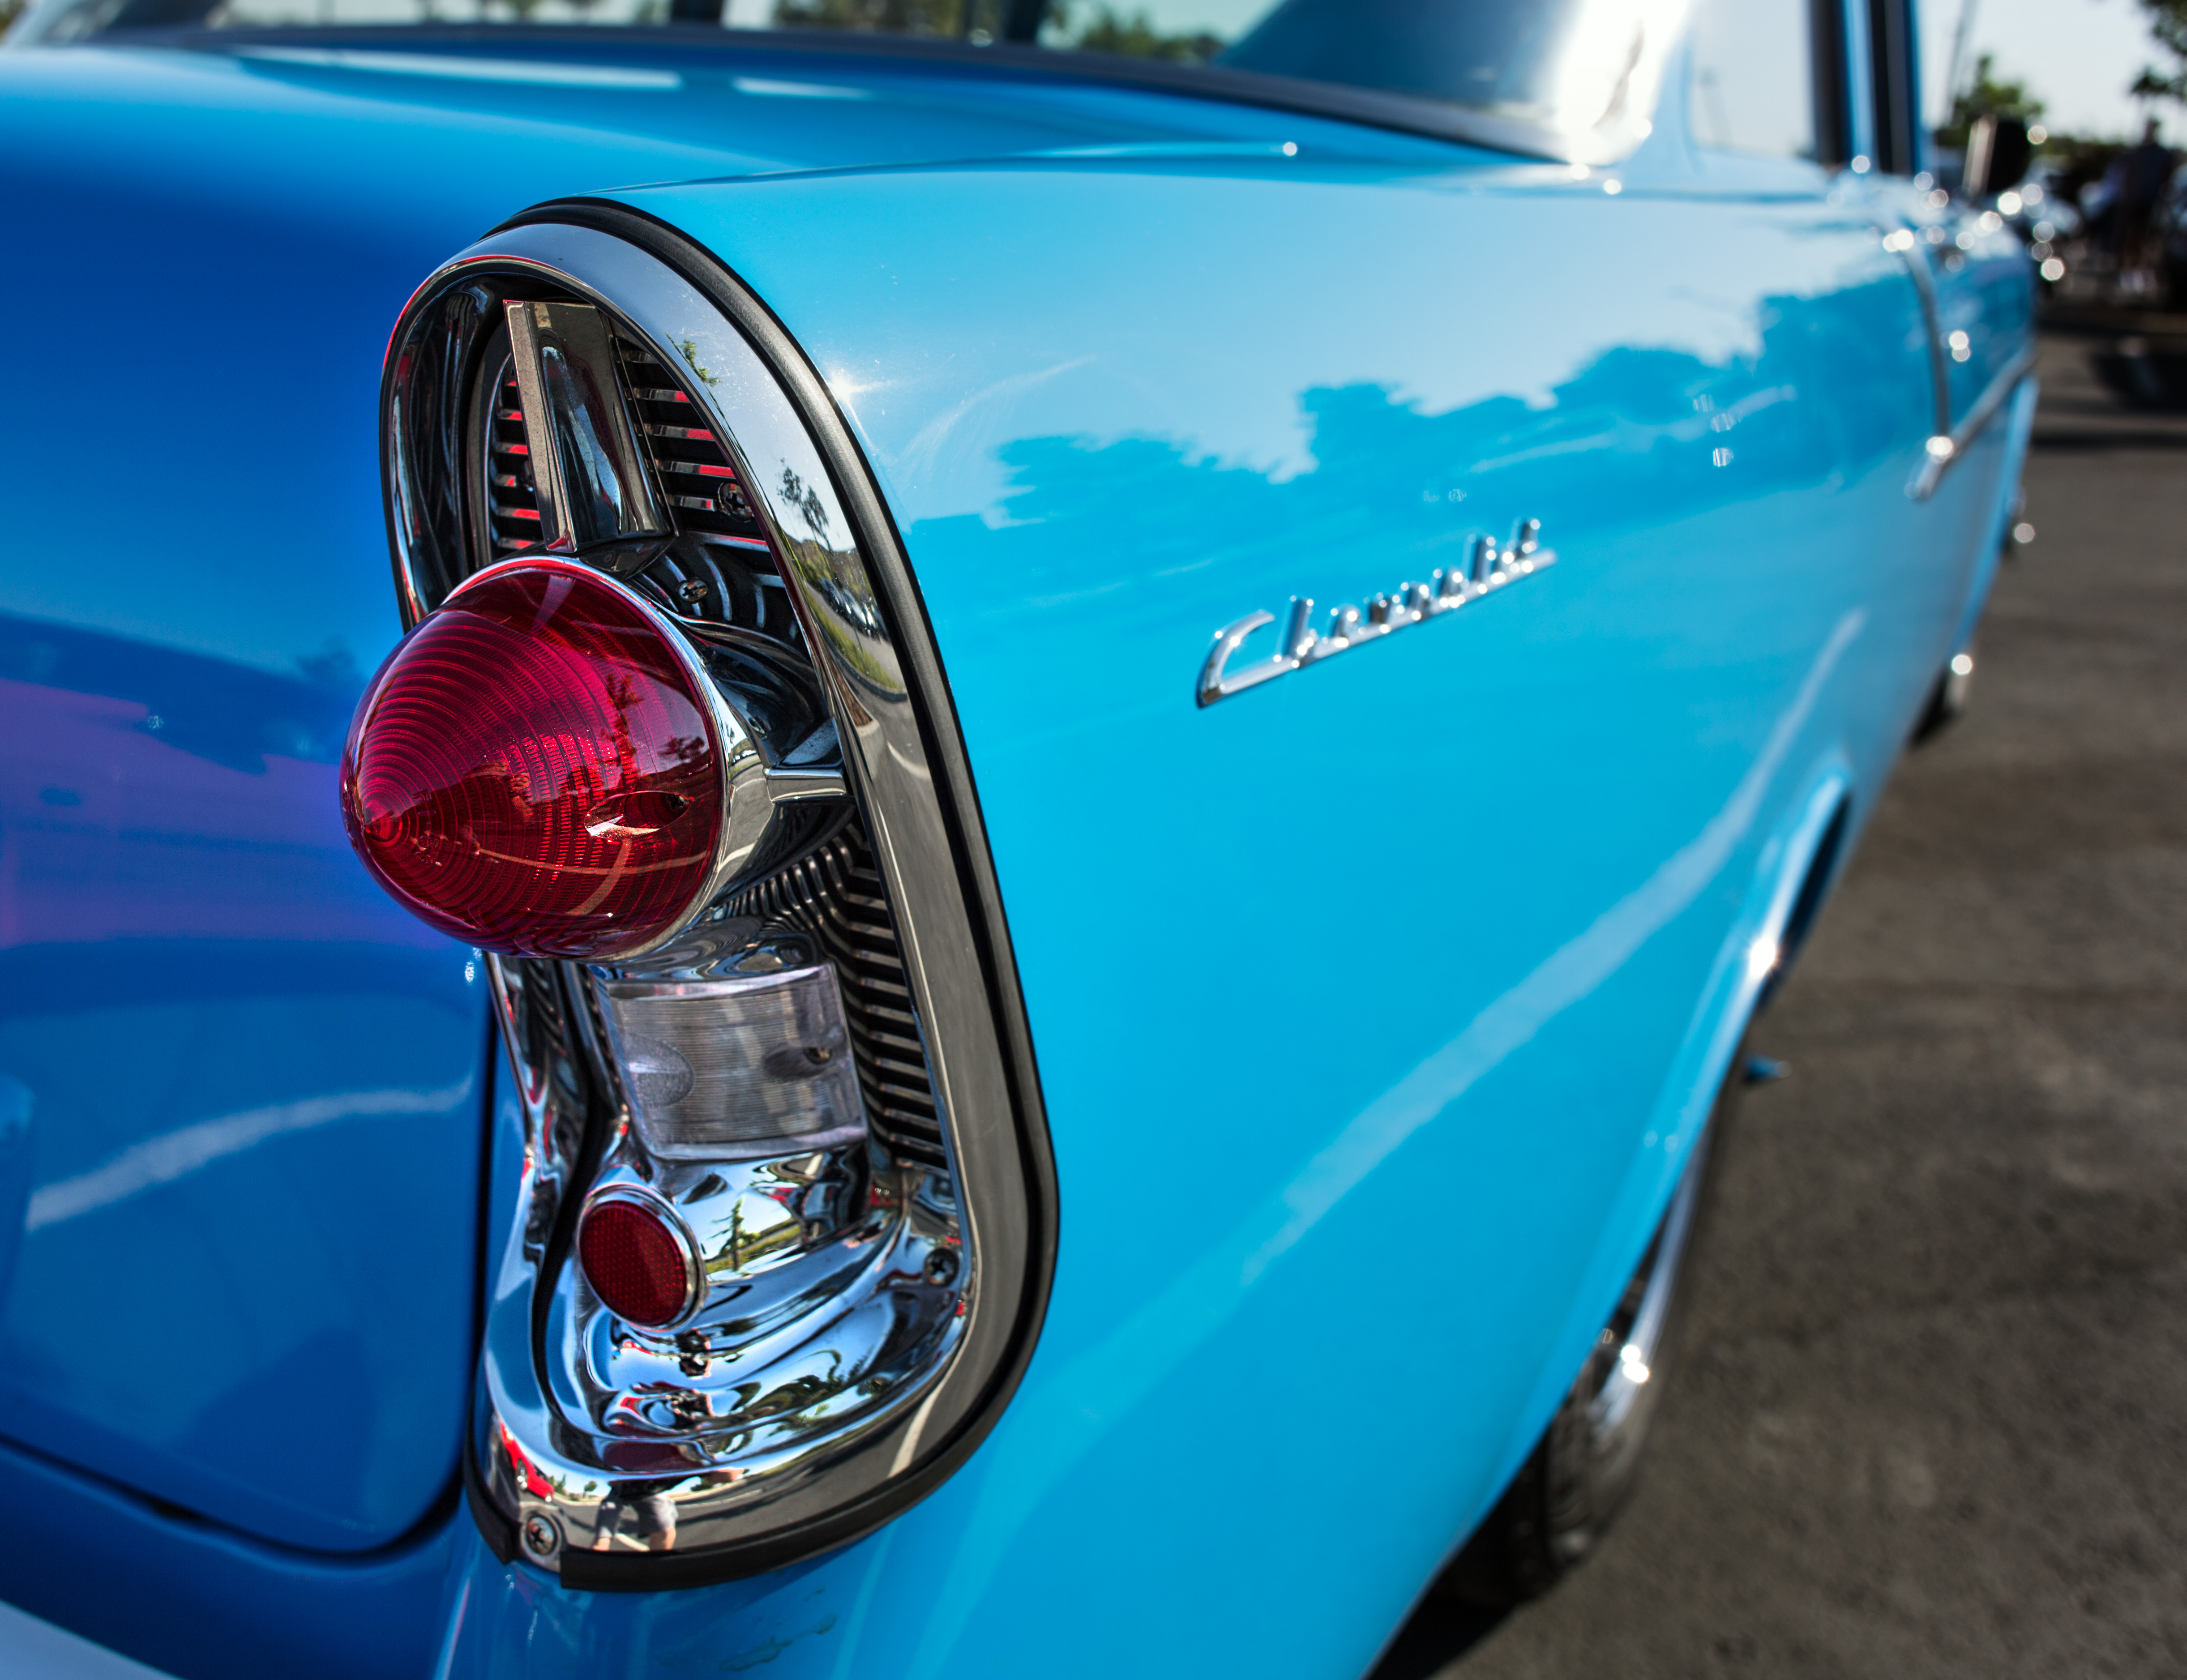
car, wheel, vehicle, blue, california, motor vehicle, bumper, muscle car, cars, taillight, chevrolet, convertible, carsandcoffeefolsom, folsom, sacramentocounty, tailfin, auto show, land vehicle, automobile make, automotive exterior, automotive design, luxury vehicle